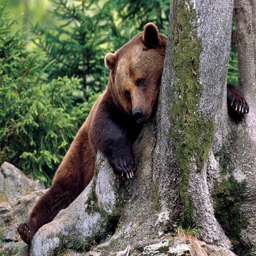
brown bear relaxing on a tree